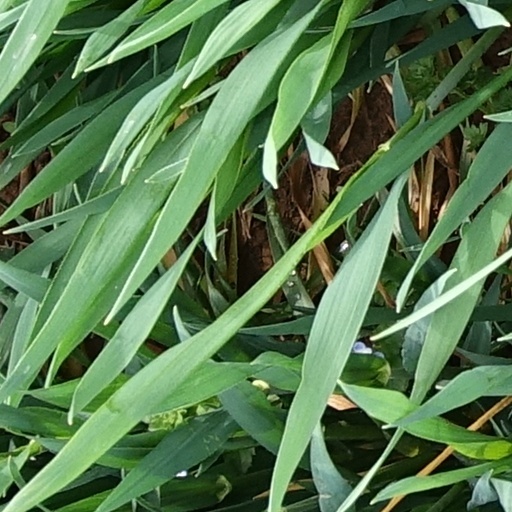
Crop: wheat